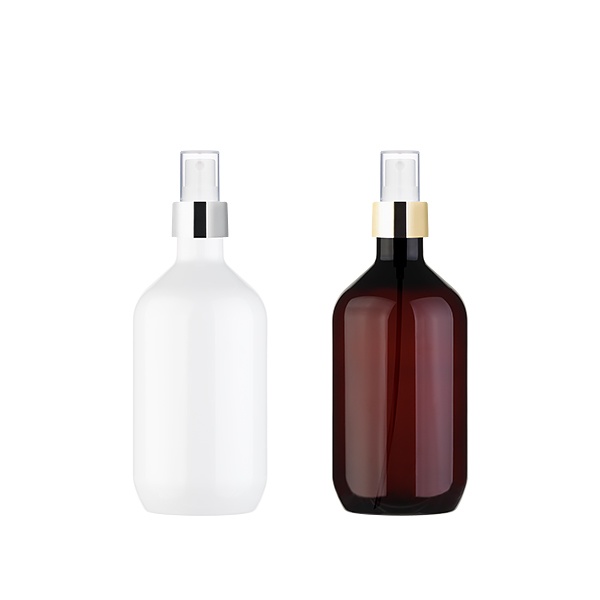
L) 金冠・銀冠ミストスプレー N-CAS300mⅼ_PET
Brand: L シリーズ
Category: Home & Garden > Household Appliance Accessories > Laundry Appliance Accessories > Garment Steamer Accessories > Garment Steamer Carts